My Sister's Machine

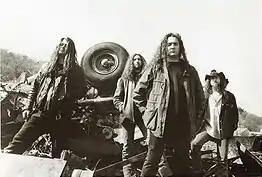
From left to right: Chris Gohde, Owen Wright, Nick Pollock, and Chris Ivanovich

My Sister's Machine was an American grunge band from Seattle, Washington, formed in 1989. Its members were Nick Pollock (vocals, guitar), Owen Wright (guitar), Chris Ivanovich (bass), and Chris Gohde (drums).